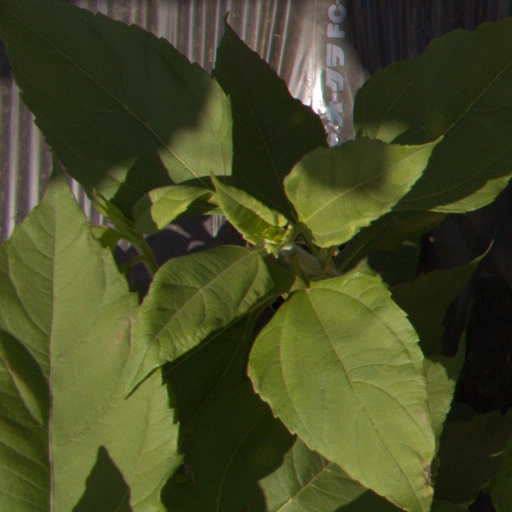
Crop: Jerusalem artichoke